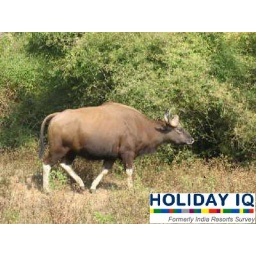
Banargatta Safari in bus gets you close to animals